Energy in Norway

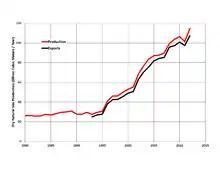
Natural gas production in Norway (red) and natural gas exports (black)

In May 1963, Norway asserted sovereign rights over natural resources in its sector of the North Sea. Exploration started on July 19, 1966, when Ocean Traveller drilled its first hole. Initial exploration was fruitless, until Ocean Viking found oil on August 21, 1969. By the end of 1969, it was clear that there were large oil and gas reserves in the North Sea. The first oil field was Ekofisk, which produced 427,442 barrels of crude in 1980. Subsequently, large natural gas reserves have also been discovered and it was specifically this huge amount of oil found in the North Sea that made Norway's separate path outside the EU facile.